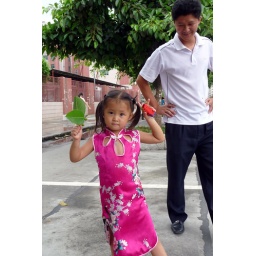
Young Chinese girl with father in traditional dress